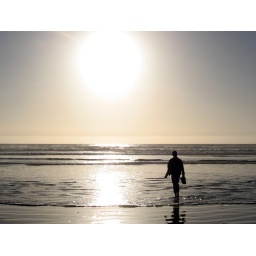
That's a shoe full of sand dollars in his hand.